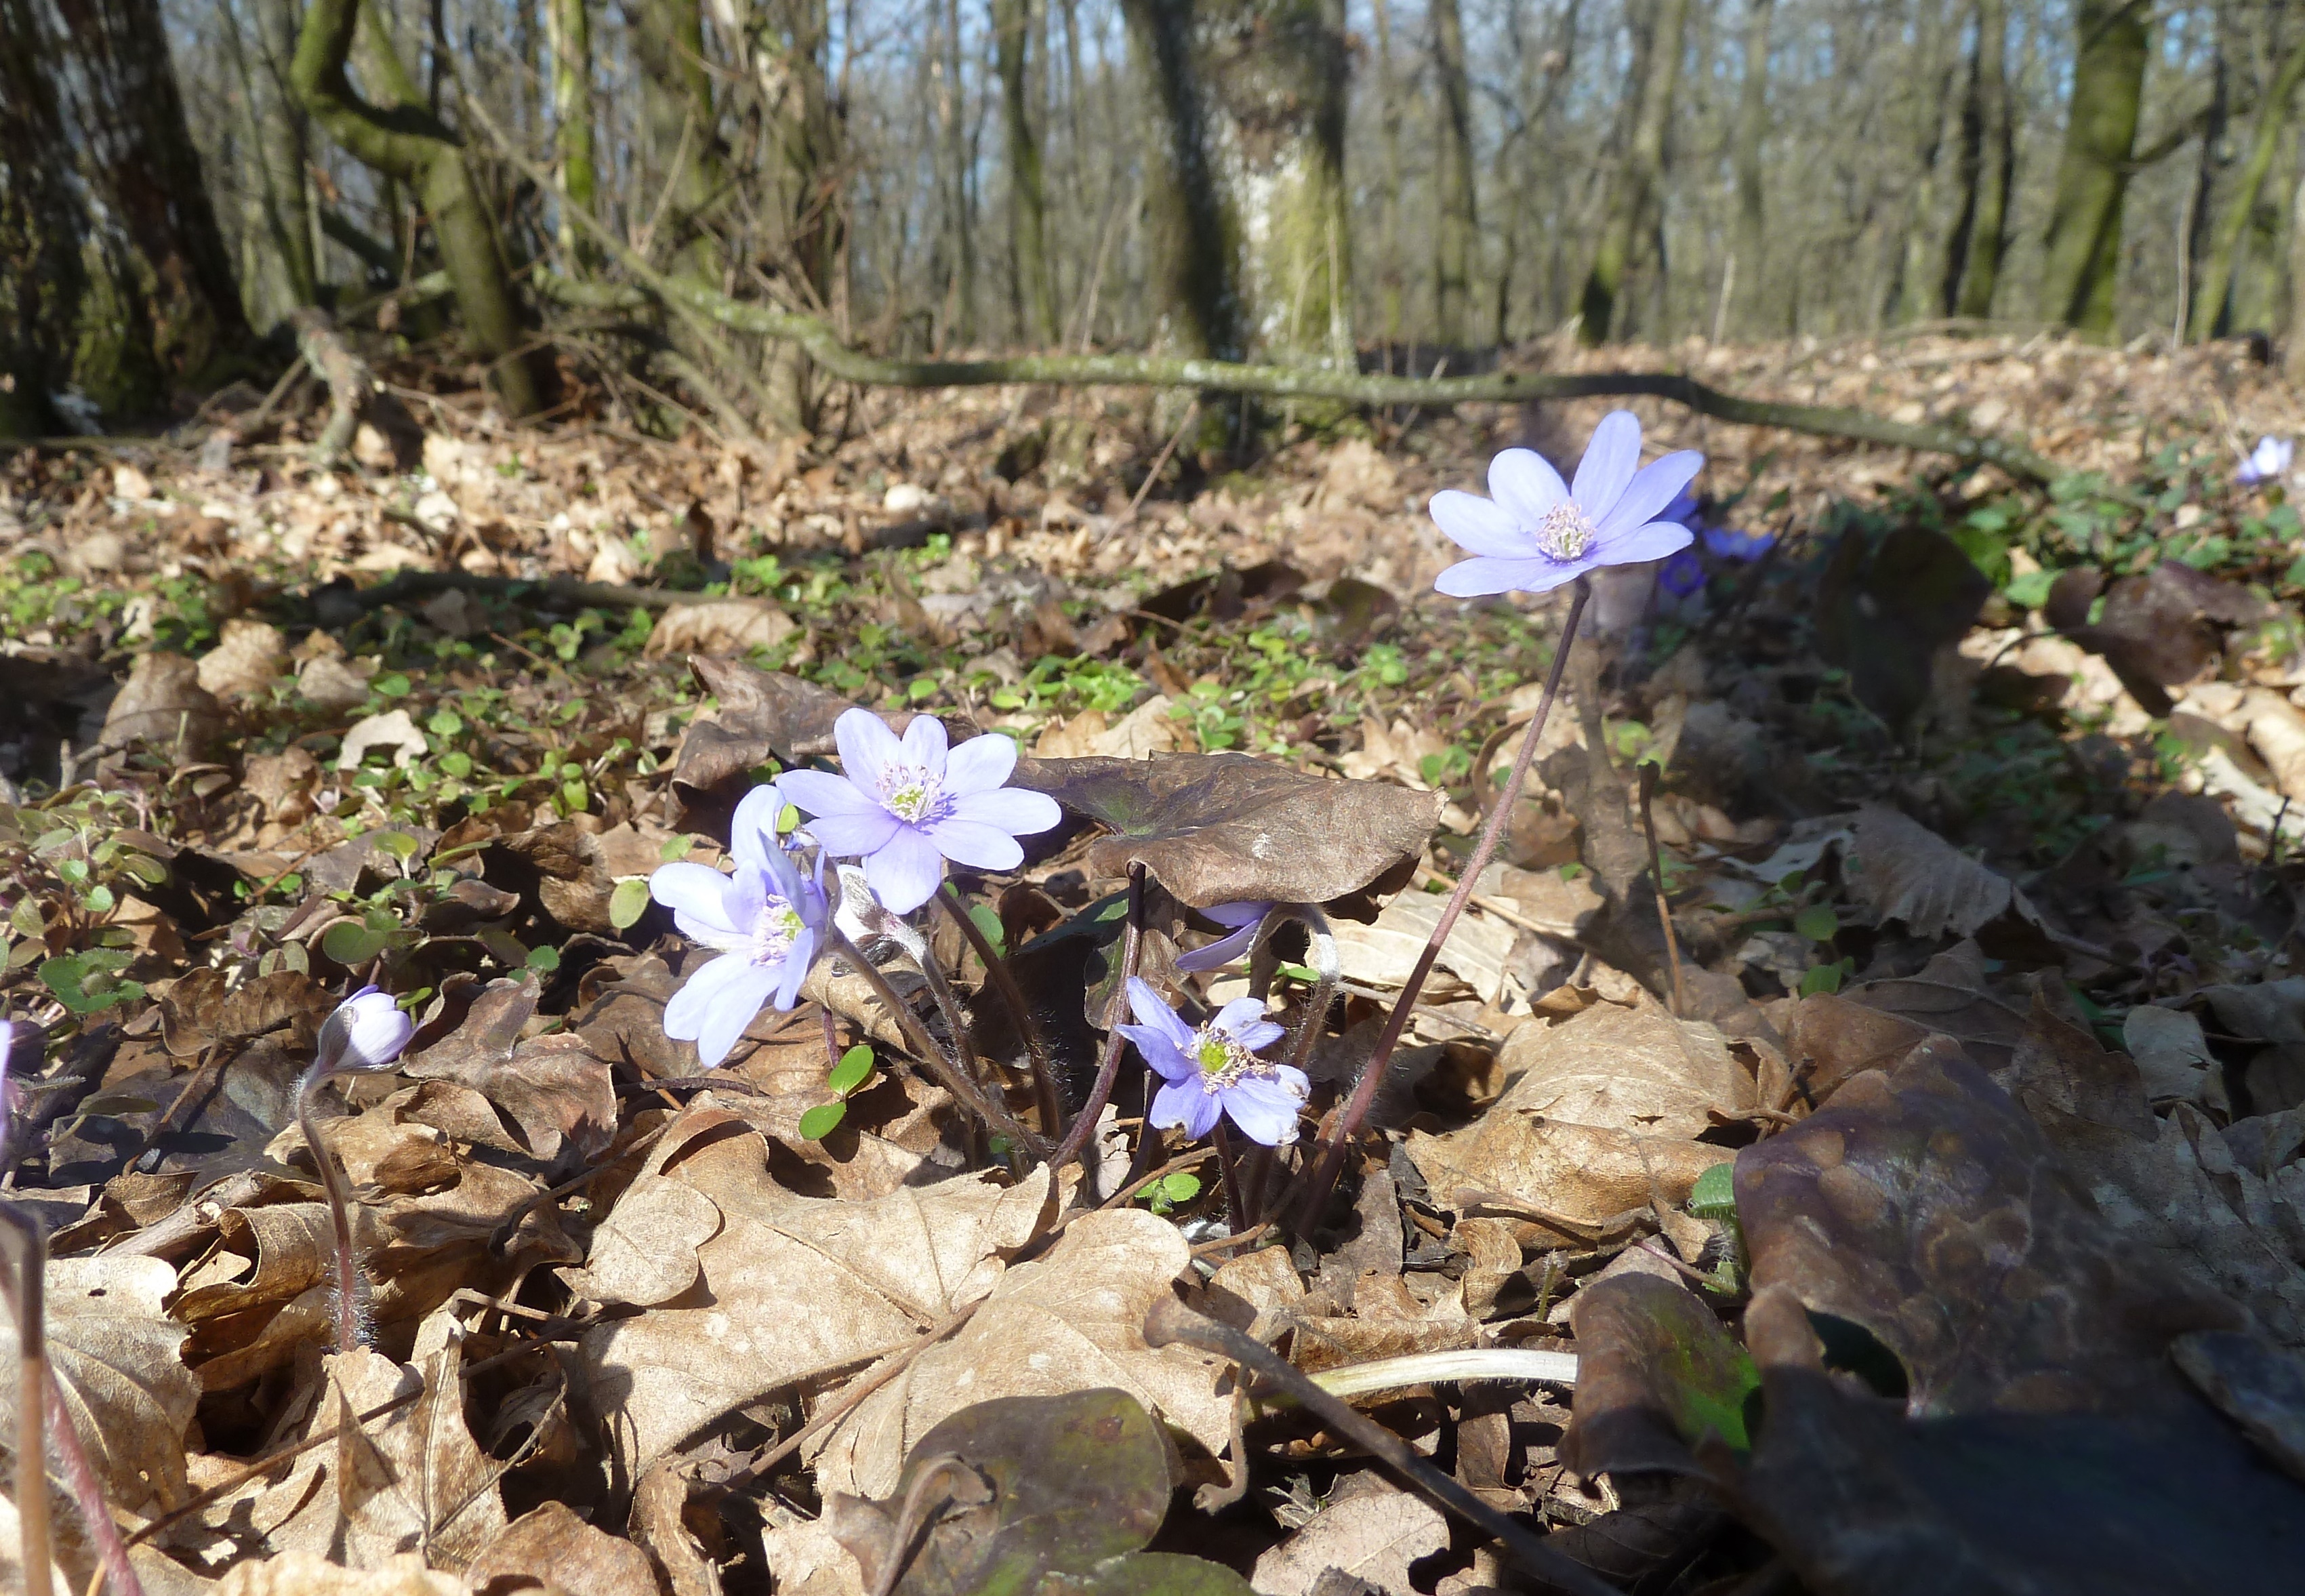
nature, forest, plant, trail, ground, flower, spring, blue, flora, wildflower, woodland, flowering plant, forest flower, land plant